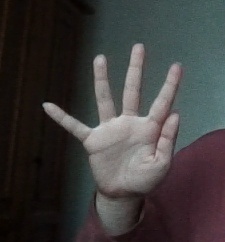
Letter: sheen